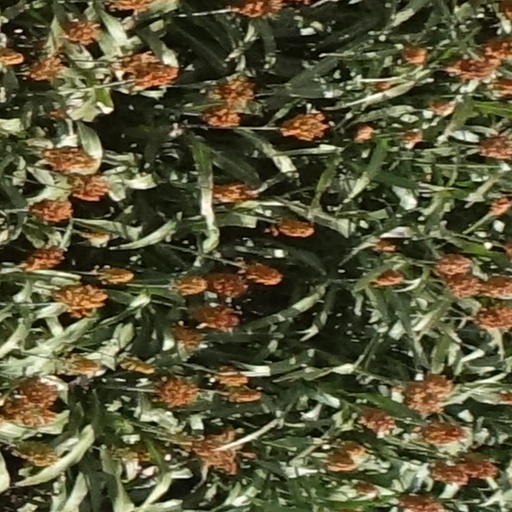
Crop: sorghum